John J. Pershing

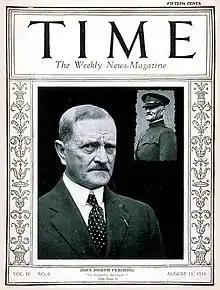
"Time" cover, August 11, 1924.

By early 1918, entire divisions were beginning to serve on the front lines alongside French troops. Although Pershing desired that the AEF fight as units under American command rather than being split up by battalions to augment British and French regiments and brigades, the 27th and 30th Divisions, grouped under II Corps command, were loaned during the desperate days of spring 1918, and fought with the British Fourth Army under General Rawlinson until the end of the war, taking part in the breach of the Hindenburg Line in October.